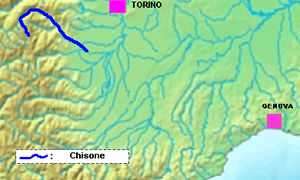
Le Cluson est un torrent, qui se jette dans le Pellice, lui-même affluent du Pô, et dont le cours s'étale sur environ 50 km.